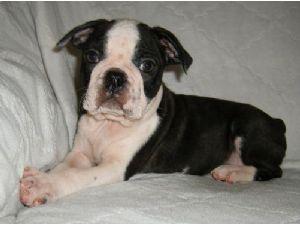
Boston_bull